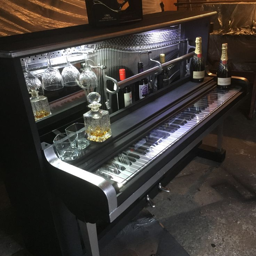
image result for piano converted into a bar